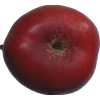
Label: nectarine_flat